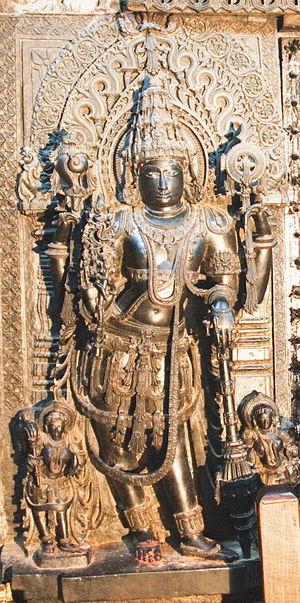
Un dvarapala est une divinité gardienne de portes des temples et monastères bouddhiques et hindouistes. Elle peut être représentée sous une forme humaine ou démoniaque, parfois armée d'une massue, d'une lance ou d'un trident et d'aspect farouche.
Jaya et Vijaya sont deux demi-dieux gardiens des Portes de la demeure de Vishnu, connue comme Vaikuntha.